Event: Typhoon Ruby
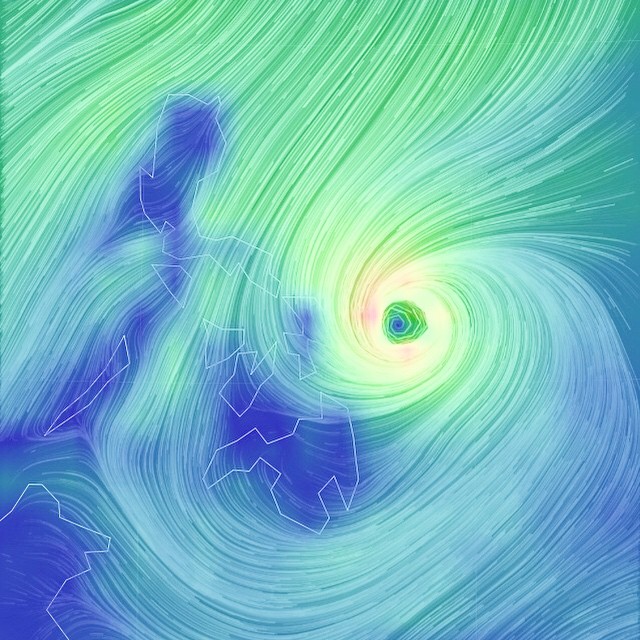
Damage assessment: no_damage